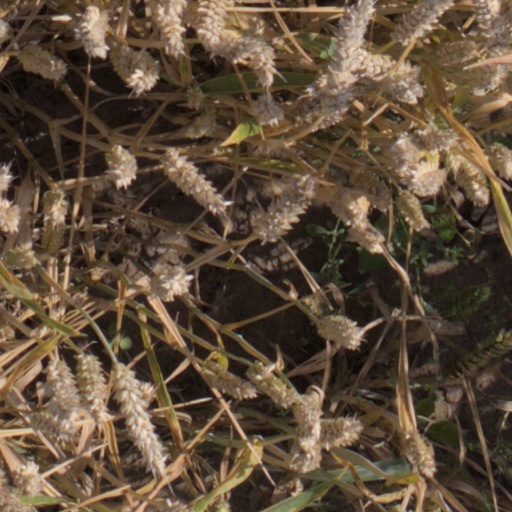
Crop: wheat